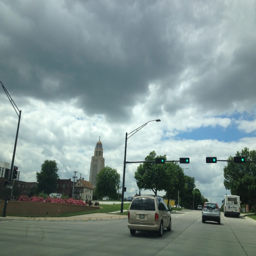
001 always looking up to the sky